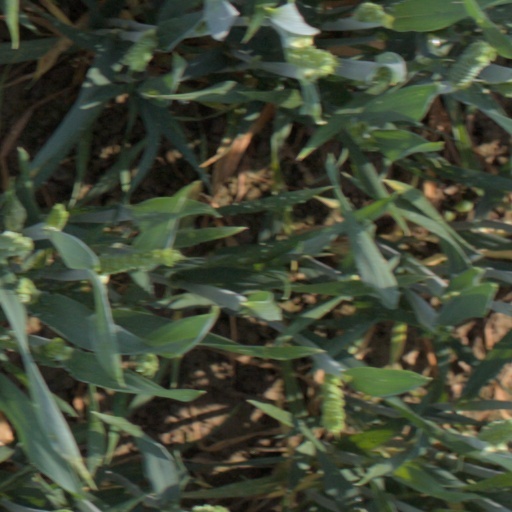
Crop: wheat